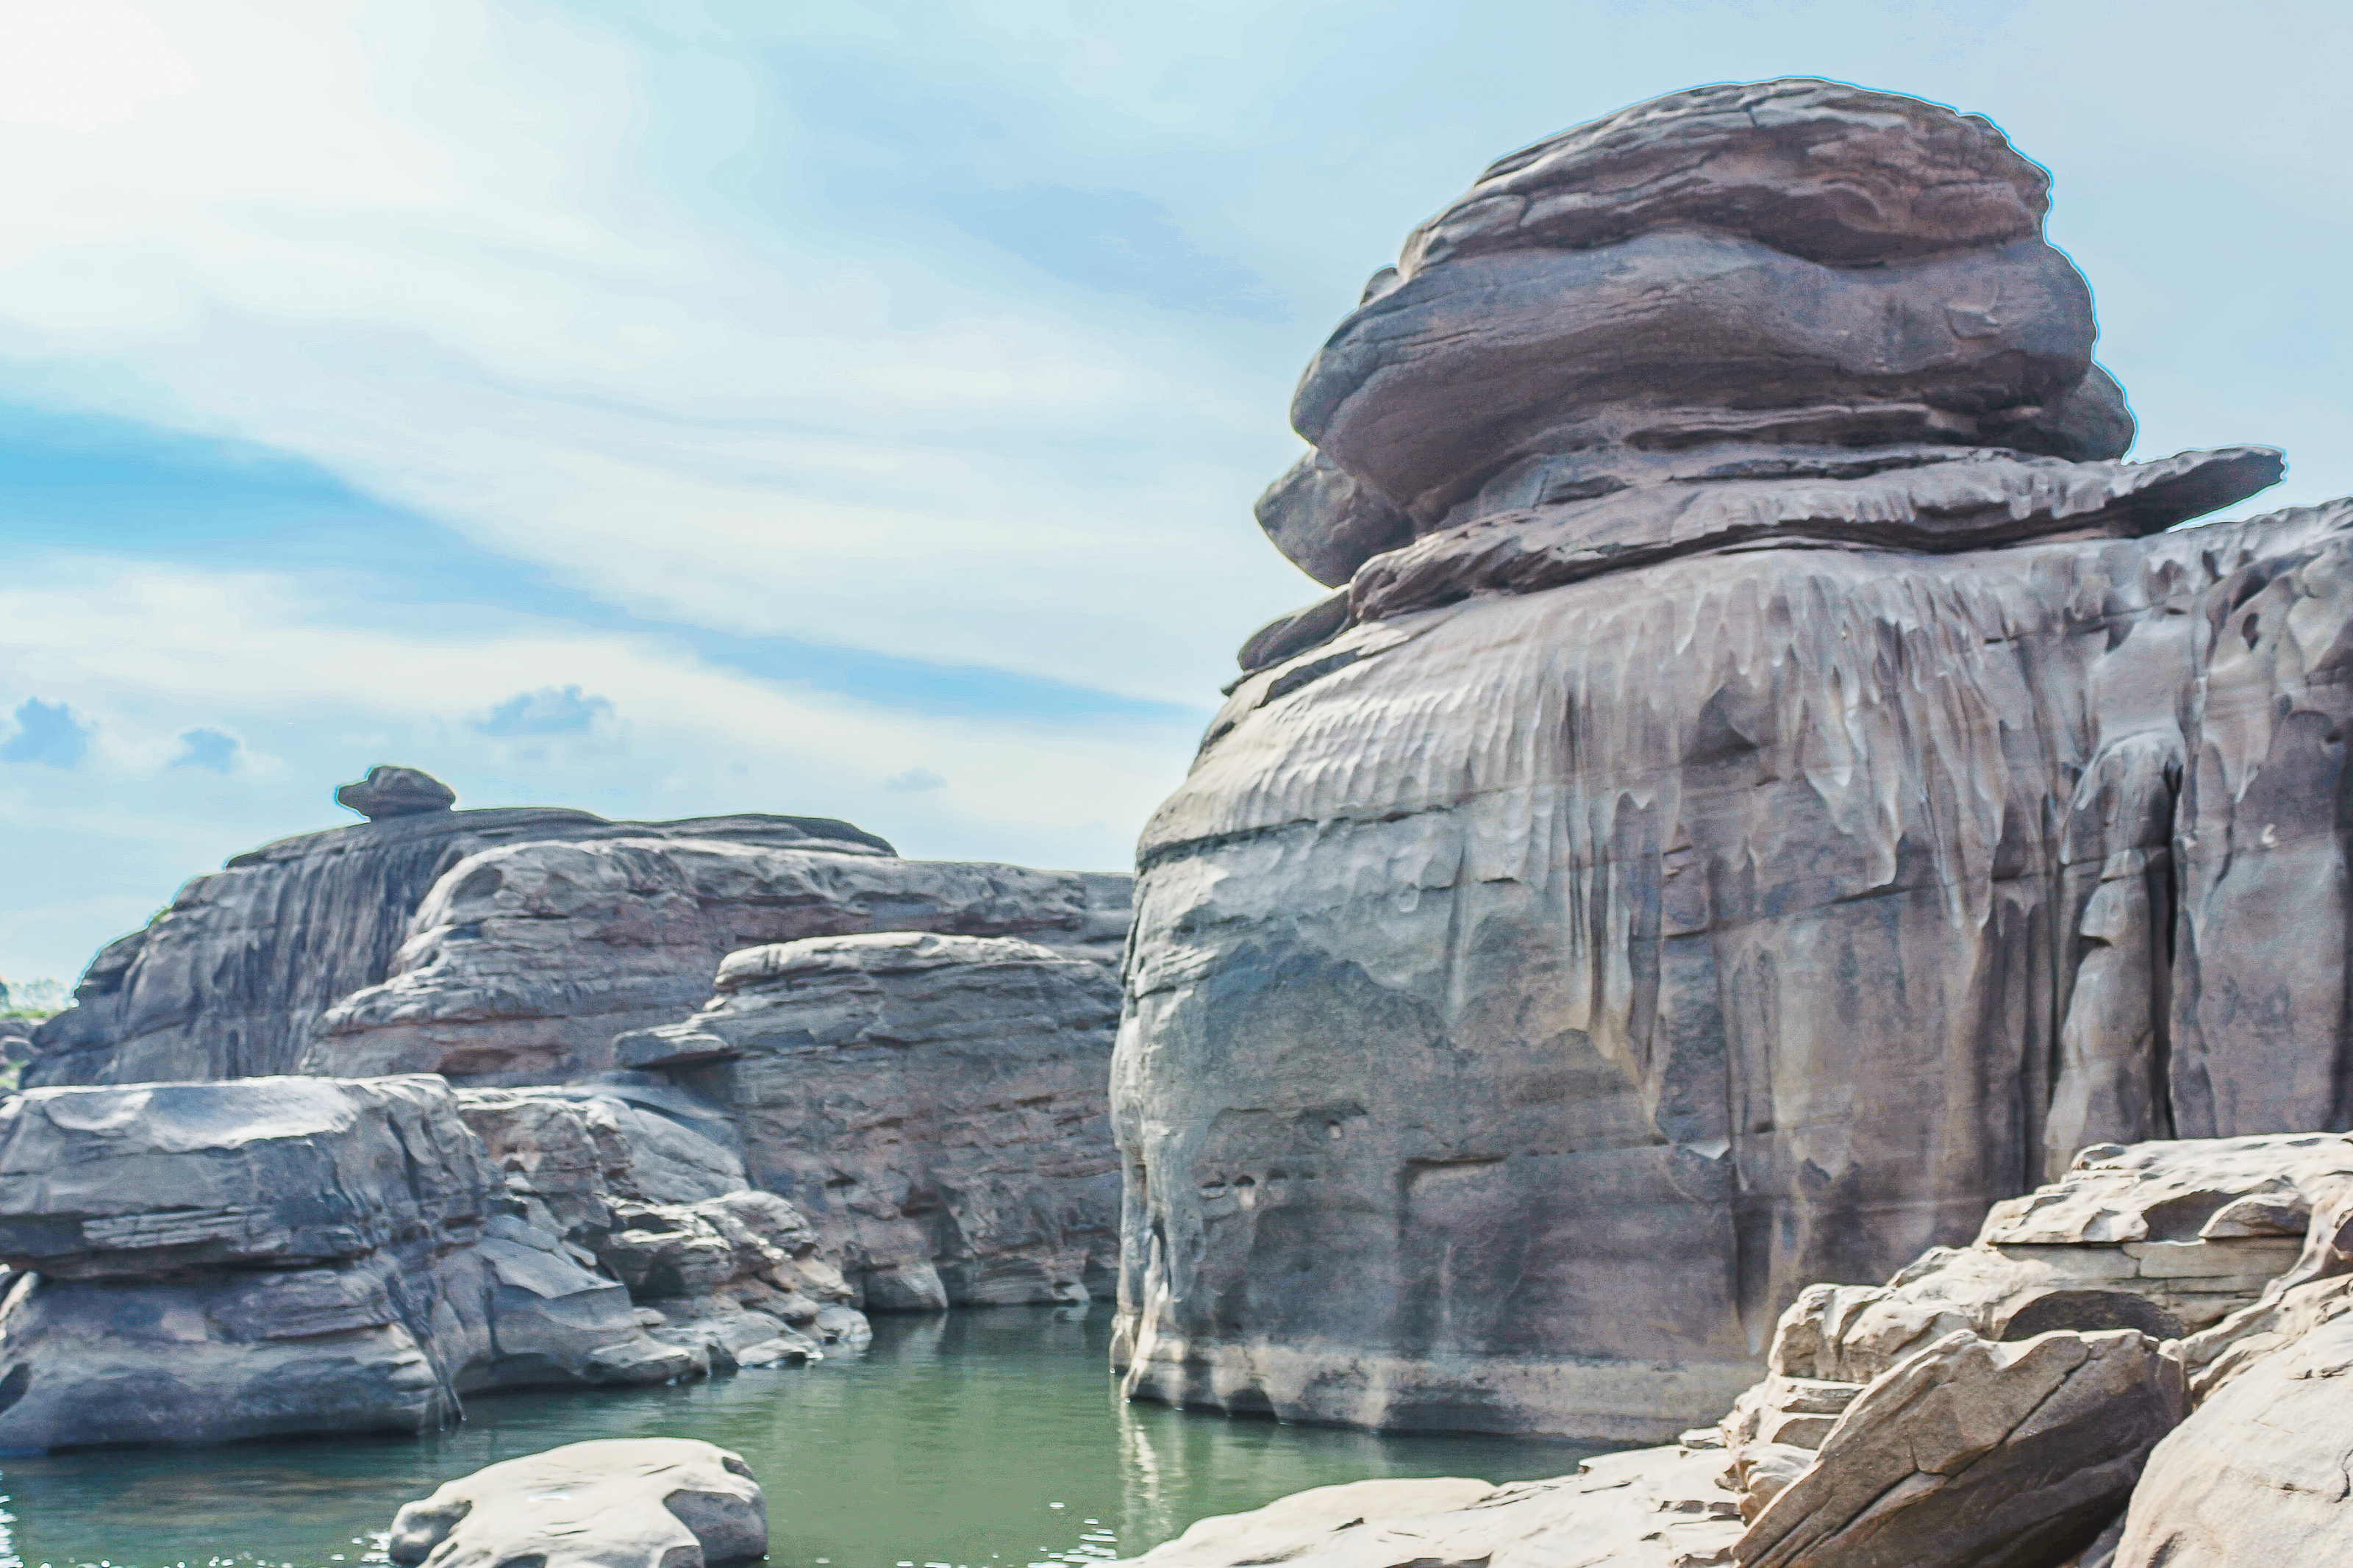
big, scenery, scenic, summer, rock, tourist, amazing, beautiful, mountain, view, dao, trip, world, thailand, layers, national, hat, huge, wonder, day, park, sky, nature, asia, grand, water, structure, stone, outdoor, canyon, valley, river, desert, travel, colorful, landscape, formation, outcrop, natural landscape, bedrock, geology, cliff, klippe, tree, national park, sea, tourism, coastal and oceanic landforms, terrain, batholith, boulder, wadi, coast, vacation, promontory, stack, igneous rock, badlands, tourist attraction, escarpment